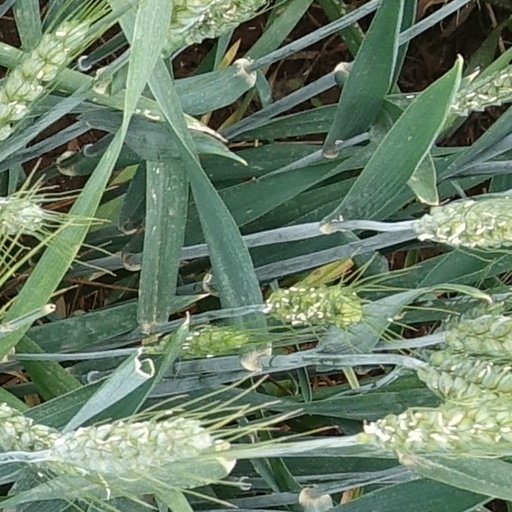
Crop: wheat